Yesterday's Bride

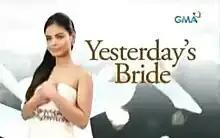
Title card

Yesterday's Bride is a Philippine television drama series broadcast by GMA Network. Directed by Gil Tejada Jr., it stars Lovi Poe in the title role. It premiered on October 29, 2012 on the network's Afternoon Prime line up. The series concluded on February 22, 2013 with a total of 85 episodes.